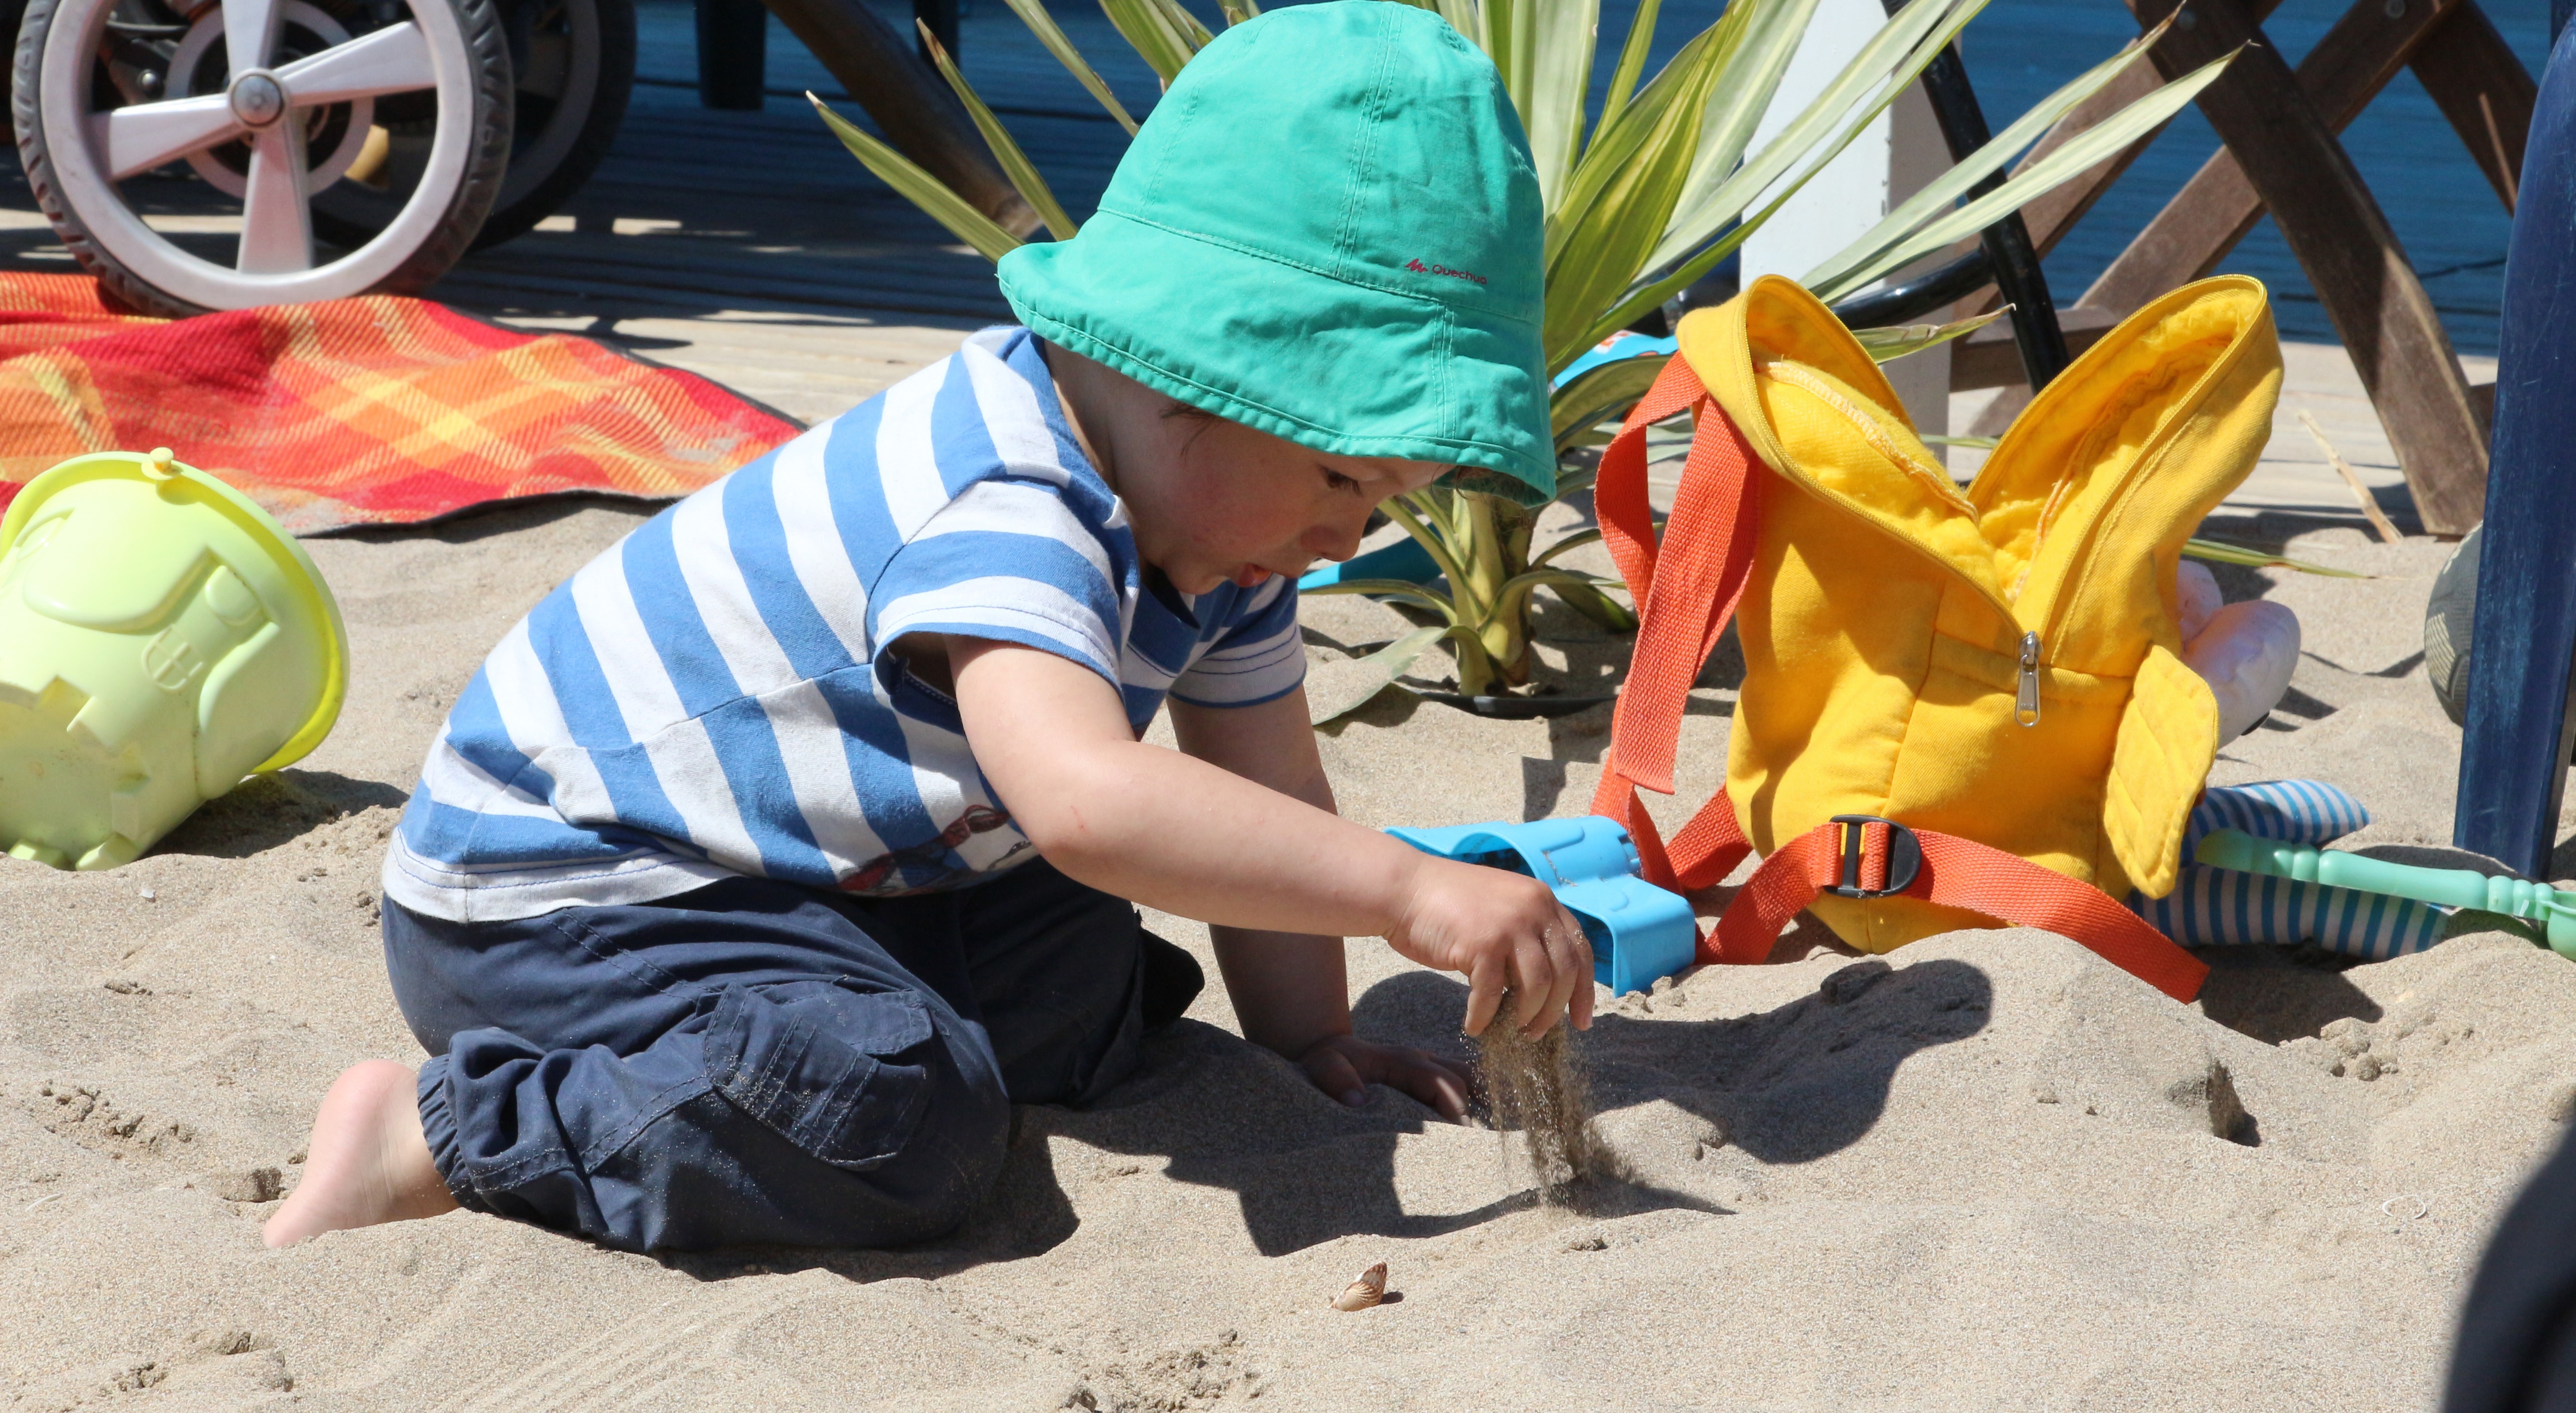
beach, sand, play, backpack, vacation, recreation, color, child, product, fun, cap, cube, tender